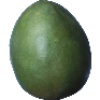
Label: Mango 1